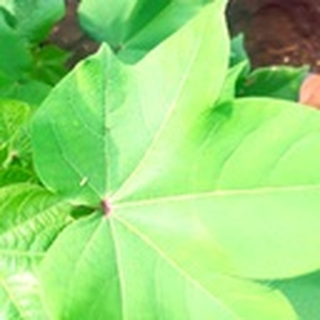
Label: healthy_cotton